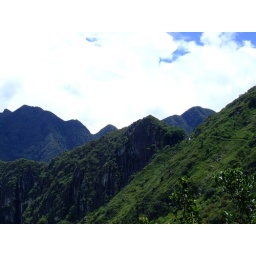
Looking high above at the majestic mountains and sky in Machu Picchu-9th Jan 2009